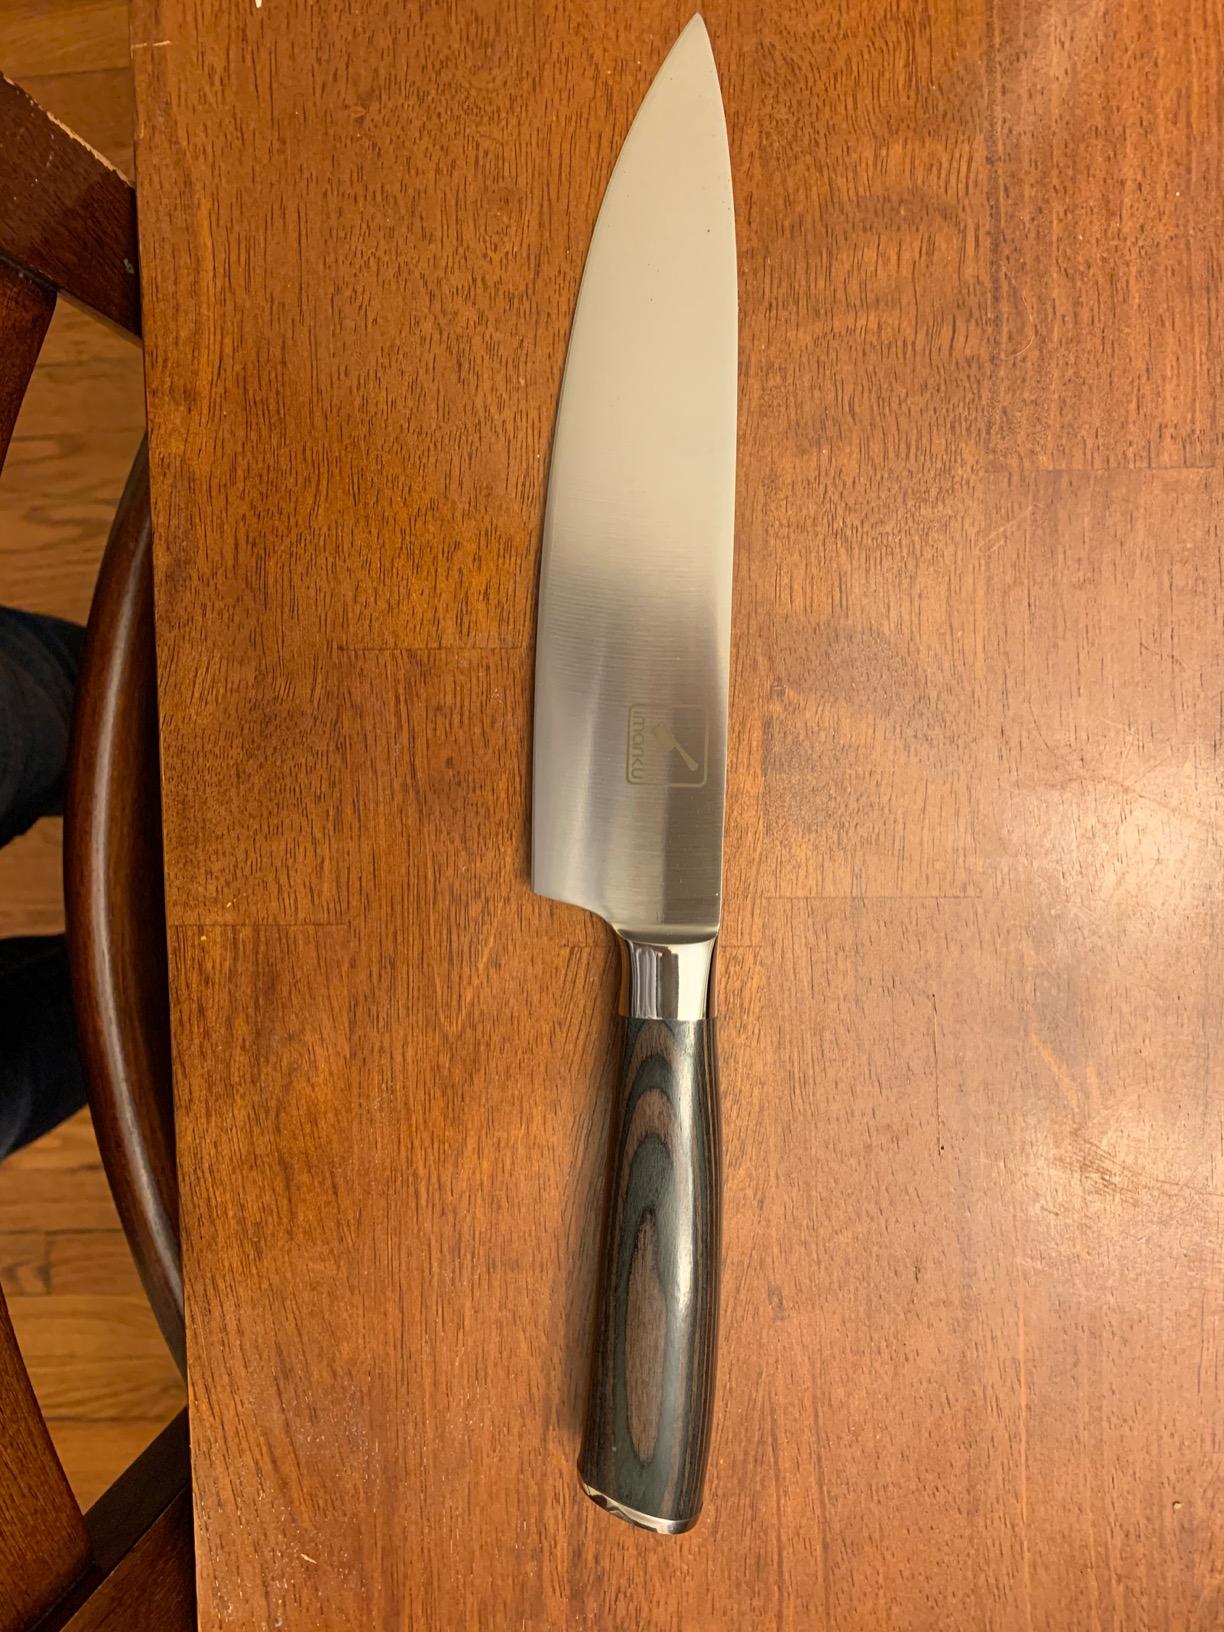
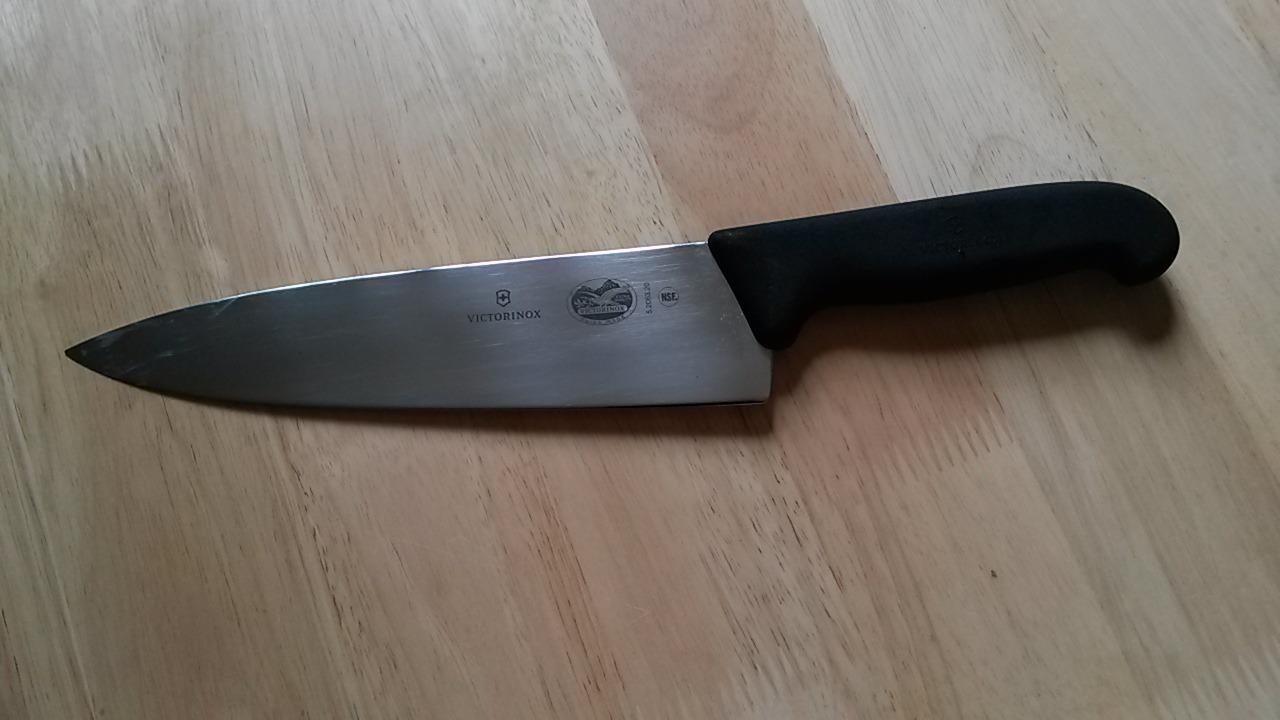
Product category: items_knife
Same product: no